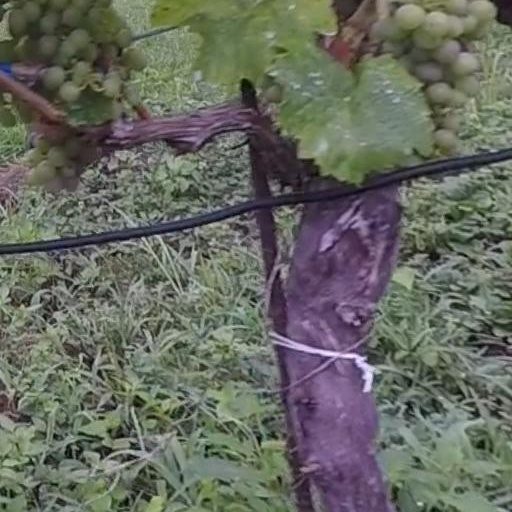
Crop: grape